Hayden Murphy

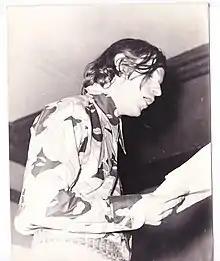
Hayden Murphy c.1969

Hayden Murphy (born 1945) is an Irish editor, literary critic and poet. He was born in Dublin, and brought up there and in Limerick. He was educated at Blackrock College and Trinity College, Dublin.